Beijing Jiaotong University

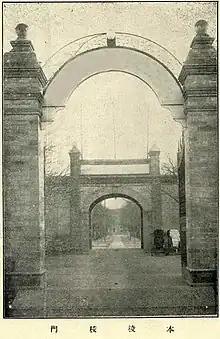
The Old Gate pictured in 1920.

The university was a component of Jiaotong University (also named Chiao Tung University). In September 1909 the Postal Department of the Qing government founded the Railway Management Institute in Beijing. In 1920 the Republic of China was founded and BJTU was attached to the Ministry of Transportation and Communications with its name changed to "Ministry of Communications Traffic Training Institute". Meanwhile, it increased some subjects including the electrical engineering, cable broadcast and radio. In 1921 it merged with two technical schools in Shanghai and Tangshan to form the Jiaotong University. There were three campuses in Beijing, Shanghai and Tangshan.Beijing Jiaotong University was called "Jiaotong University Beijing School" at that time. The Beijing campus was named National Jiaotong University, Beijing (中国交通大学) in 1949. In 1950 the Beijing campus was renamed Northern Jiaotong University (北方交通大学). In September 2003 it was renamed Beijing Jiaotong University (北京交通大学) to make its locality explicit. The Shanghai campus has since separated into two universities which are now Shanghai Jiaotong University (上海交通大学) and Xi'an Jiaotong University (西安交通大学).